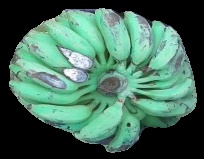
Variety: elakki-bale
Grade: grade3